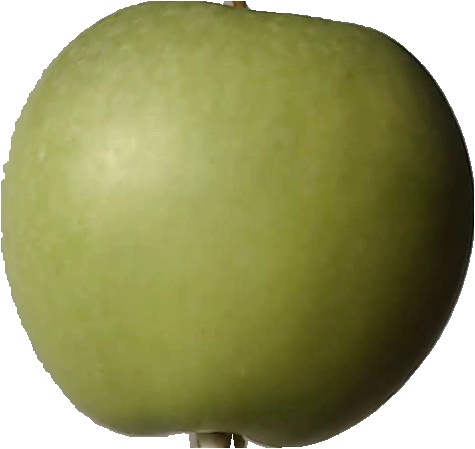
Label: apple_granny_smith_1